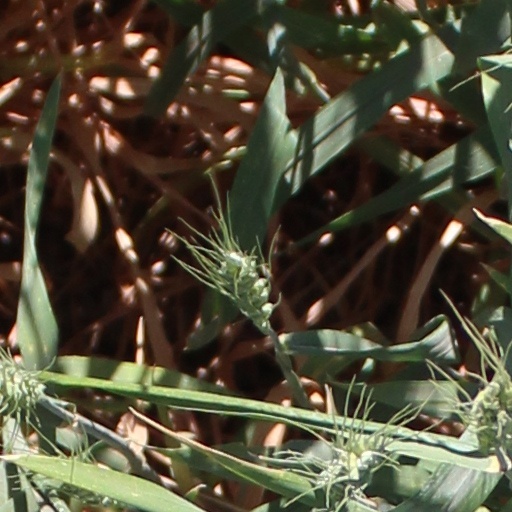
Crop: wheat